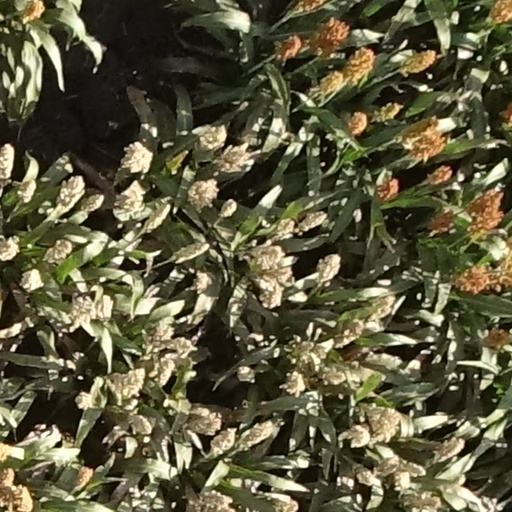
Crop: sorghum